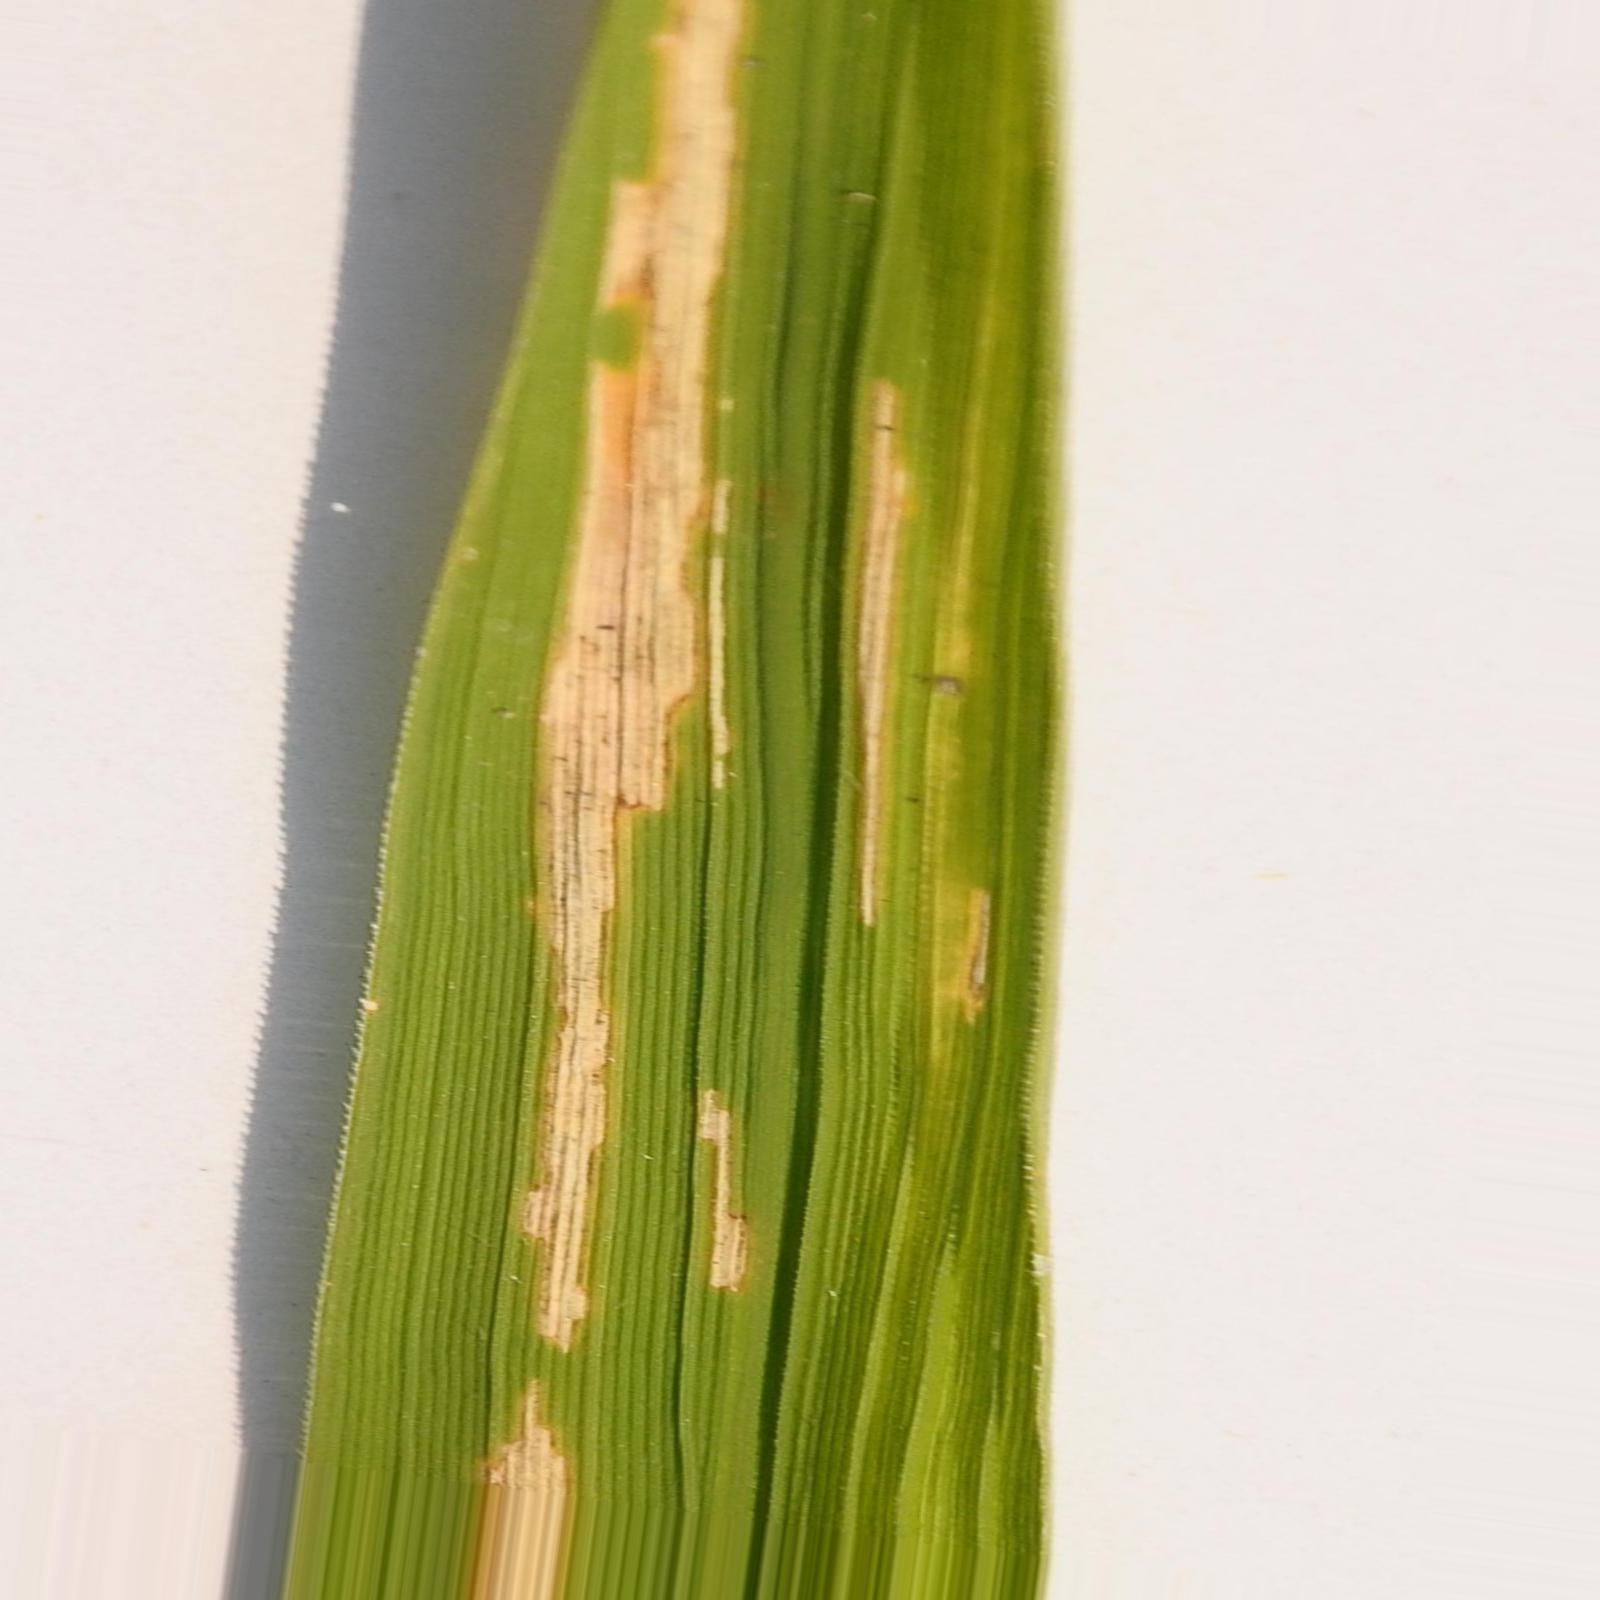
Nhãn: Bệnh Bạc lá (Bacterial leaf blight)